Star Control

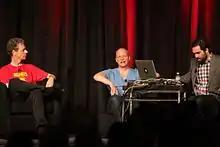

The number of visible colors was a major technological limitation at the time, and the team created different settings for CGA, EGA, and VGA monitors. A separate team ported a stripped down version of the game to the Commodore 64, Amstrad, and ZX Spectrum, which meant reducing the number of ships to eight, as well introducing new bugs and balance issues. Additional problems were caused by the number of simultaneous key-presses required for a multiplayer game, which required Ford to code a solution that would work across multiple different computer keyboards.